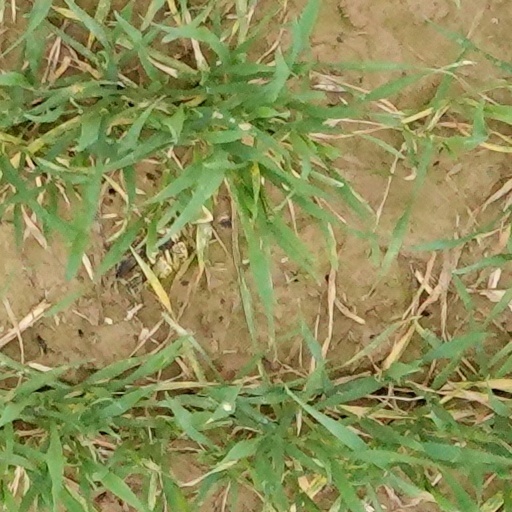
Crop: wheat